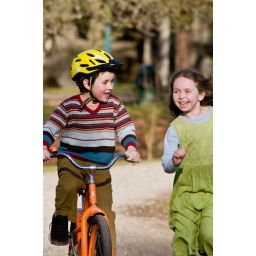
boy on bike, girl running beside him